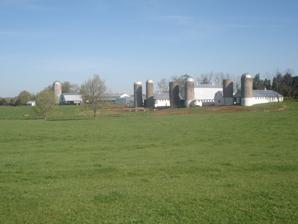
Building: Four Locust Farm
Country: United States of America
Year built: 1859
United States historic place Four Locust Farm U.S. National Register of Historic Places Virginia Landmarks Register Show map of Virginia Show map of the United States Location U.S. Route 15, near Keysville, Virginia Coordinates 37°3′30″N 78°28′47″W / 37.05833°N 78.47972°W / 37.05833; -78.47972 Area 332.9 acres (134.7 ha) Built c. 1859 ( 1859 ) NRHP reference No. 09001053 VLR No. 019-5206 Significant dates Added to NRHP December 3, 2009 Designated VLR September 17, 2009 Four Locust Farm , also known as Pettus Dairy Farm , is a historic home and farm complex located near Keysville , Charlotte County, Virginia . The property includes a vernacular farm house dwelling, built around 1859, and a row of 20th-century farm buildings. The house is a two-story, three-bay-wide, frame dwelling that is covered by a low-pitched, hipped roof of standing-seam metal, and clad with weatherboards. Farm buildings include frame and masonry dairy/hay barns, silos, a milk house, workshop, equipment sheds, cattle pens, and tenant houses. The farm produced tobacco from 1919 until 1925; beginning in 1925, the farm turned to dairy production with a 100-head Holstein-Friesian herd. In 1962, the farm ended its dairy operations and turned to beef cattle production. The farm is now owned and operated by Pettus's grandson, Zach Tucker. It was listed on the National Register of Historic Places in 2009. References